Madea Goes to Jail

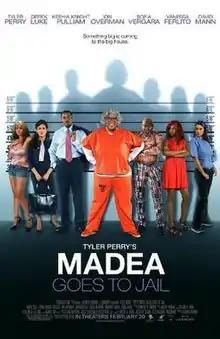
Theatrical release poster

Madea Goes to Jail is a 2009 American comedy-drama film written and directed by Tyler Perry, which was based on his 2005 play, and starring Perry, Derek Luke, Keshia Knight Pulliam, Ion Overman, RonReaco Lee, Sofía Vergara, Vanessa Ferlito, and Viola Davis.